Randolph Churchill

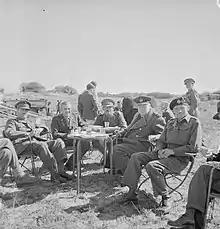
From left to right, General Sir Alan Brooke, Major Randolph Churchill, Lieutenant-General Sir Oliver Leese, Prime Minister Winston Churchill and General Sir Bernard Montgomery, having an alfresco lunch during Prime Minister Churchill's visit to Tripoli, February 1943. Standing behind Montgomery is Leese's aide-de-camp, Ion Calvocoressi.

His father, who was under great stress following recent Japanese victories in the Far East, visited him briefly in Cairo in spring 1942. Randolph had a row with his parents so violent that Clementine thought Winston might have a seizure. In April 1942 he volunteered for the newly formed SAS – to his mother's dismay, because of the strain on his father. She contemplated cabling him forbidding him to go, but knew that Winston would want him to. He joined the SAS CO David Stirling and six SAS men on a mission behind enemy lines in the Libyan Desert to Benghazi in May 1942. The Benghazi Raid did not reach its goals and Randolph severely dislocated his back when his truck overturned in a road accident during the journey home. After a stay in Cairo he was invalided back to England. Randolph had sent few letters to Pamela, and many to Laura Charteris, with whom he was in love and who was in the process of getting divorced. Evelyn Waugh recorded that Pamela "hates him so much that she can't sit in a room with him". By November 1942 Randolph had formally left her; his parents, who adored their baby grandson Winston, sympathised with Pamela.